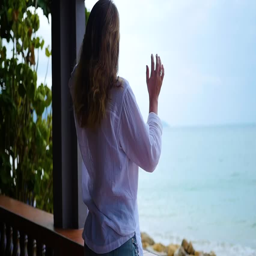
girl is standing on the terrace and looks towards the sea